Scott Bankhead

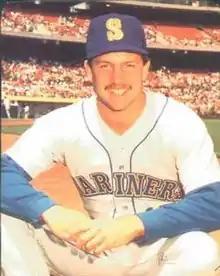
Bankhead in 1987

Michael Scott Bankhead (born July 31, 1963) is an American former professional baseball pitcher who played in Major League Baseball (MLB) from -. Bankhead also pitched for Team USA in the 1984 Olympic Games. He attended the University of North Carolina.